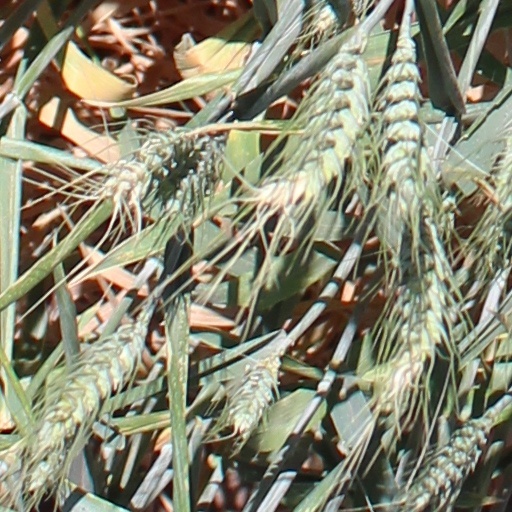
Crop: wheat